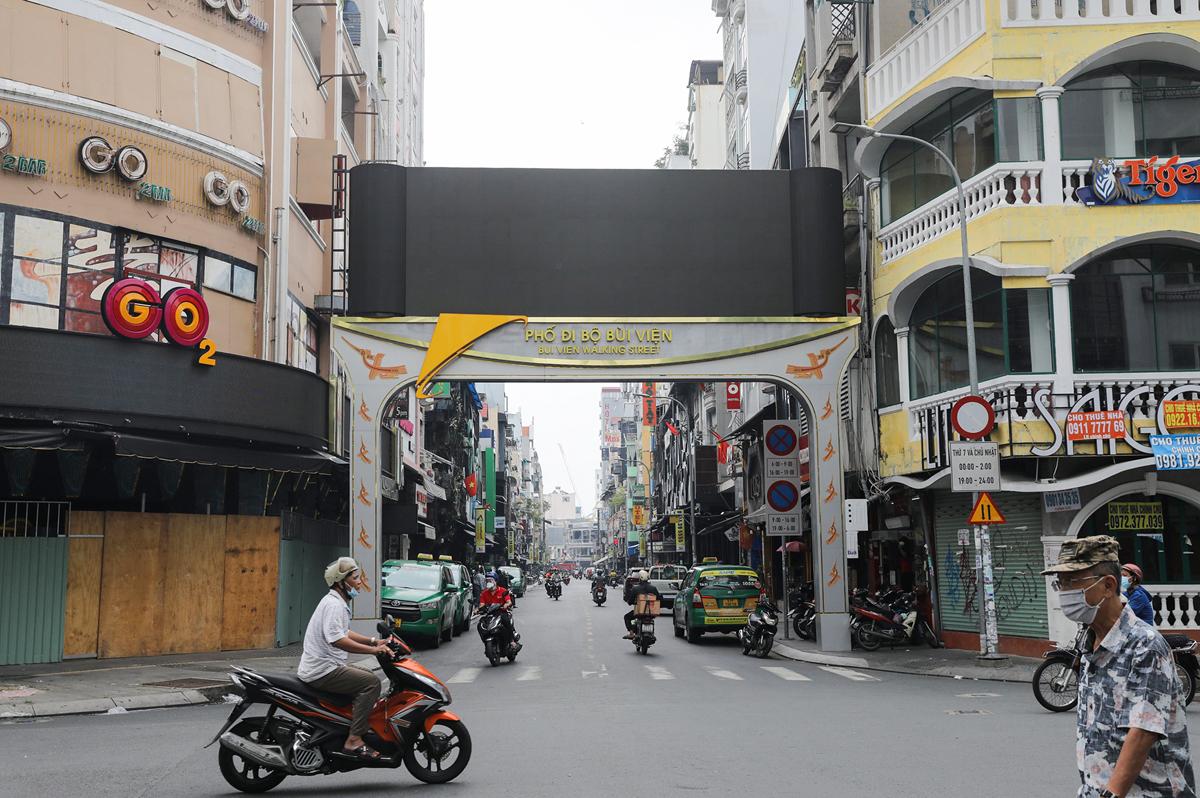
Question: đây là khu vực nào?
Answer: đây là một con phố